Zilla School, Sambalpur

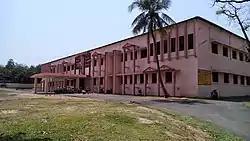
CSB Zilla School

Chandra Sekhar Behera Zilla School is a government educational institution providing education at the high school level in Sambalpur, Odisha. Subjects taught include the Humanities, Social Sciences, Physical Sciences, etc. The main objective of this institution is to disseminate knowledge to the students in different fields. Simultaneously this institution also aims at the overall development of the students' physical, mental, and moral capacities. Games and Sports are also an integral part of this institution which inspires the students to be physically fit. There are also many societies and associations related to social service and cultural programmes. N.C.C., Rovers and Rangers (a Scouting organization), and the Red Cross to build enthusiasm and a feeling of national integration in the students.